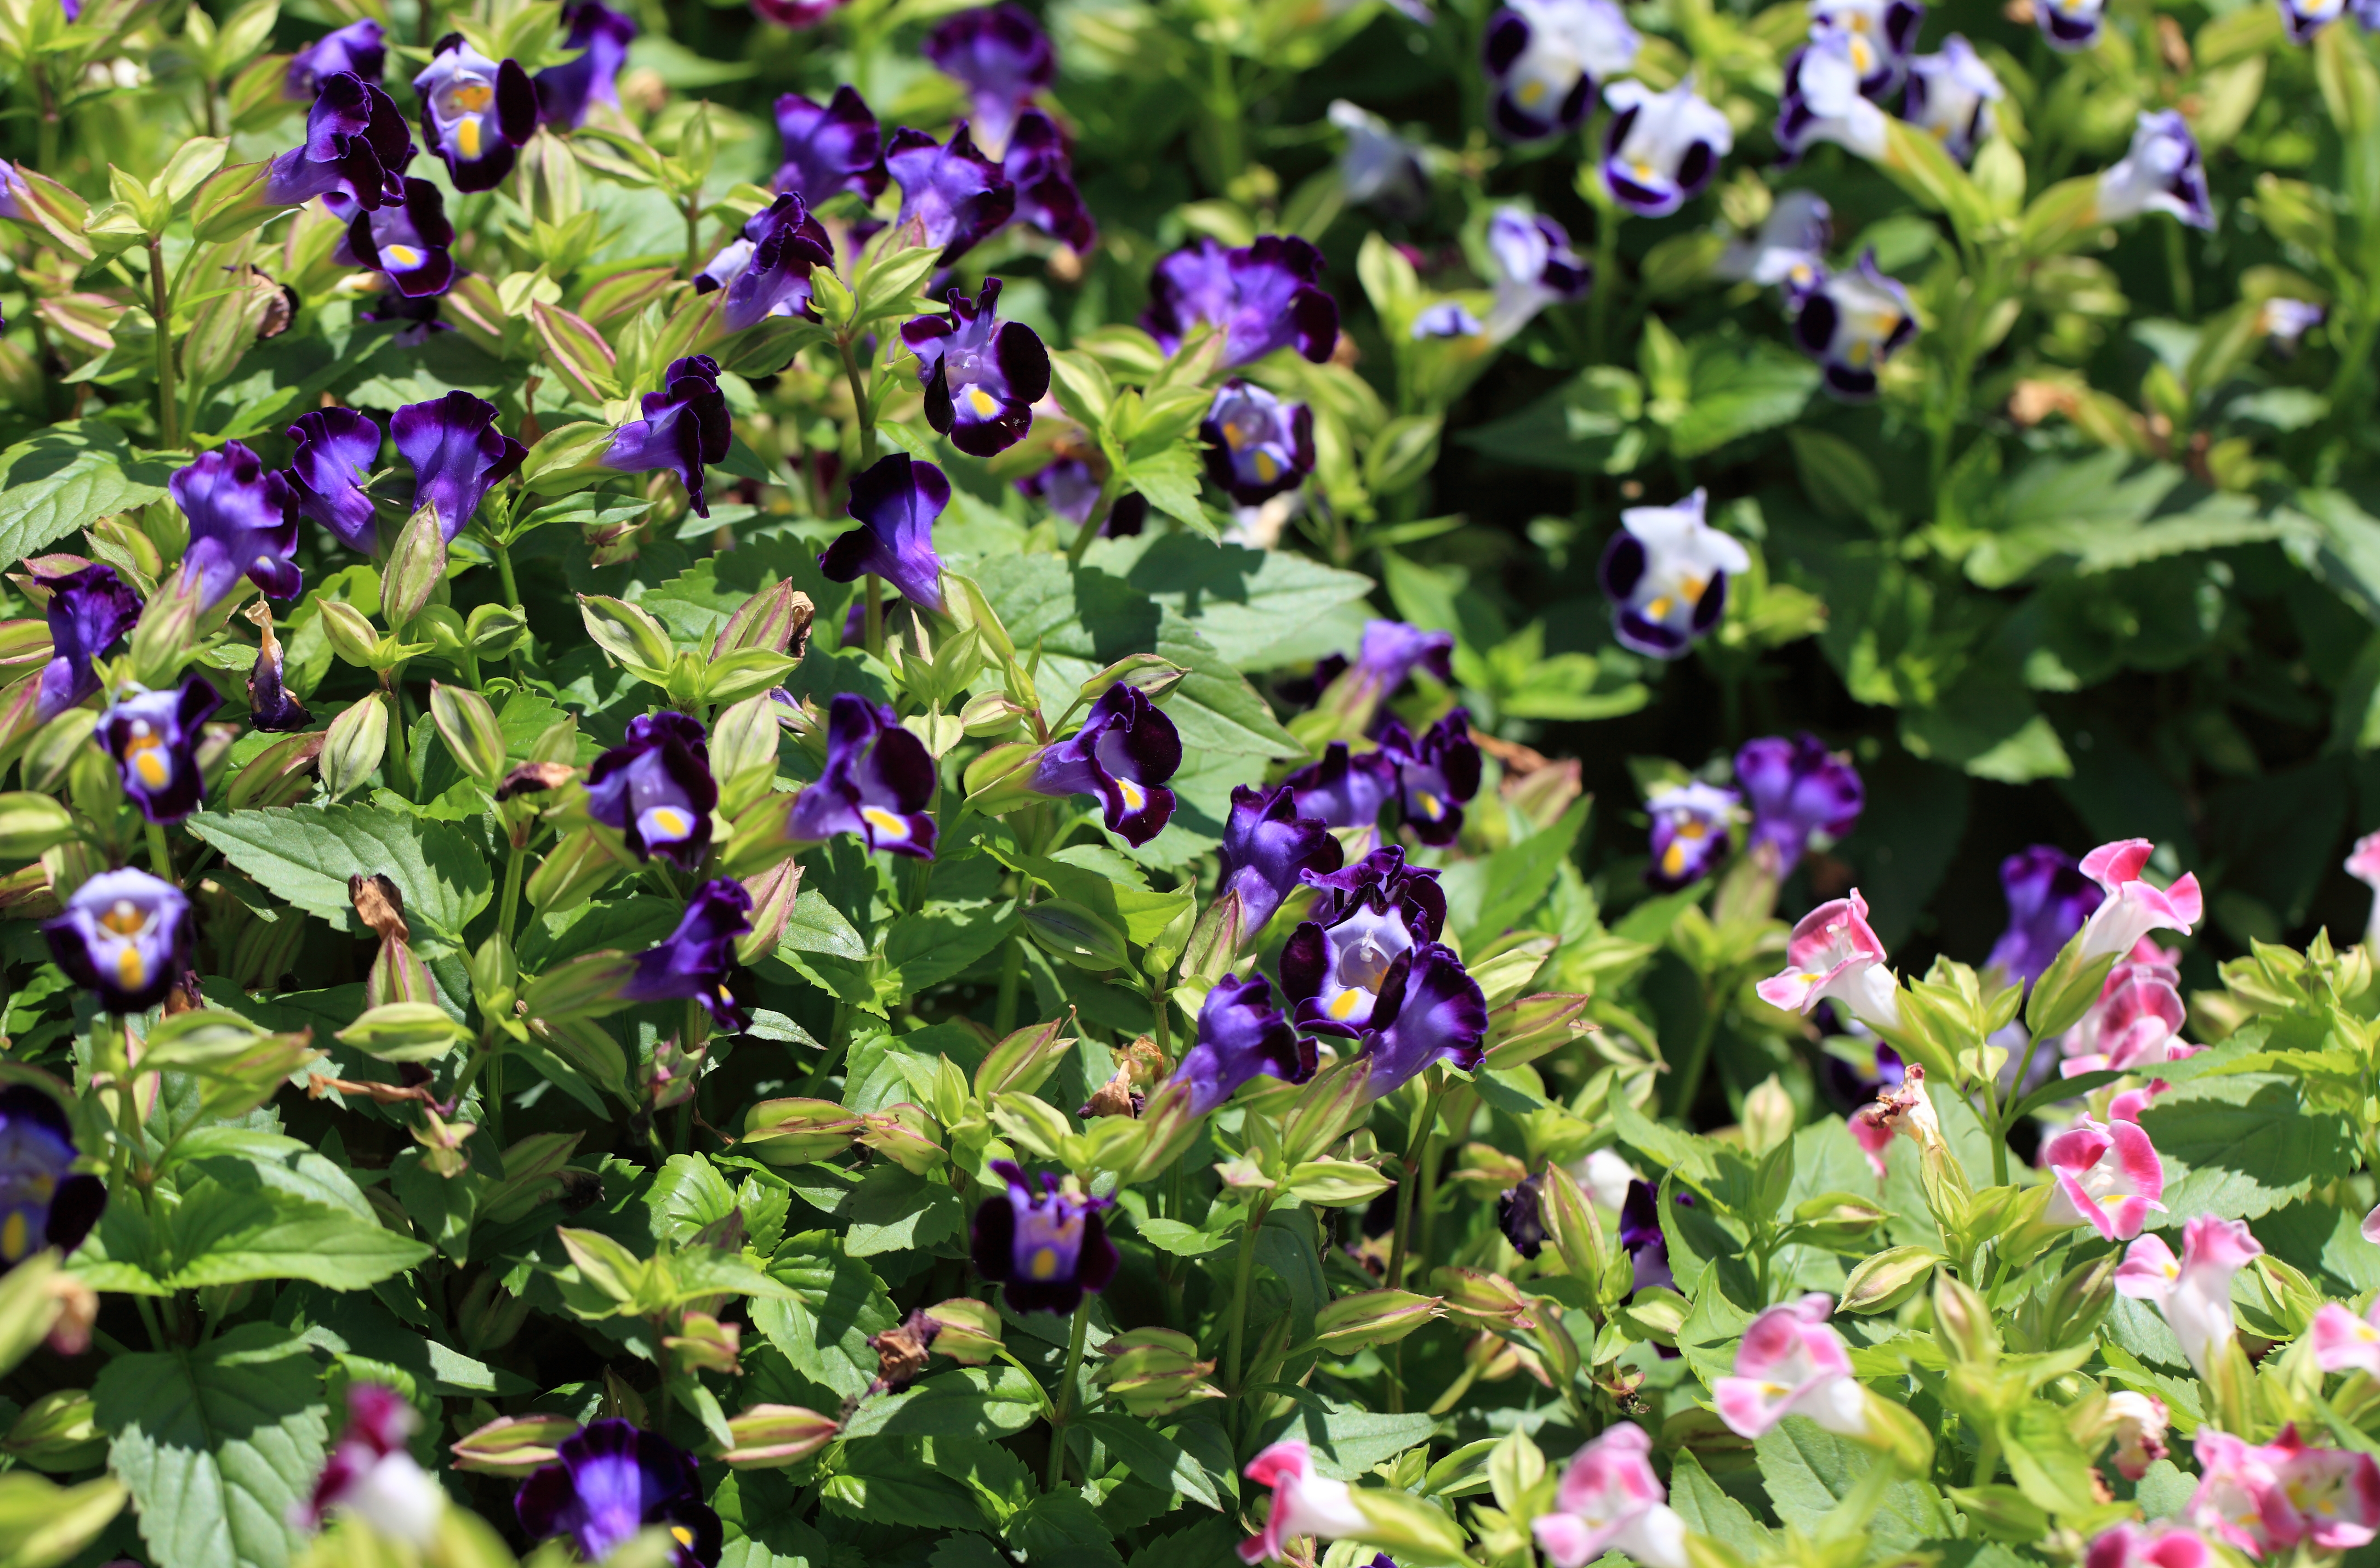
blossom, plant, flower, pattern, high, herb, botany, garden, flora, wildflower, background, shrub, wallpaper, 5d, hires, markii, viola, hi, res, resolution, saitama, fukaya, flowering plant, bellflower family, annual plant, land plant, violet family